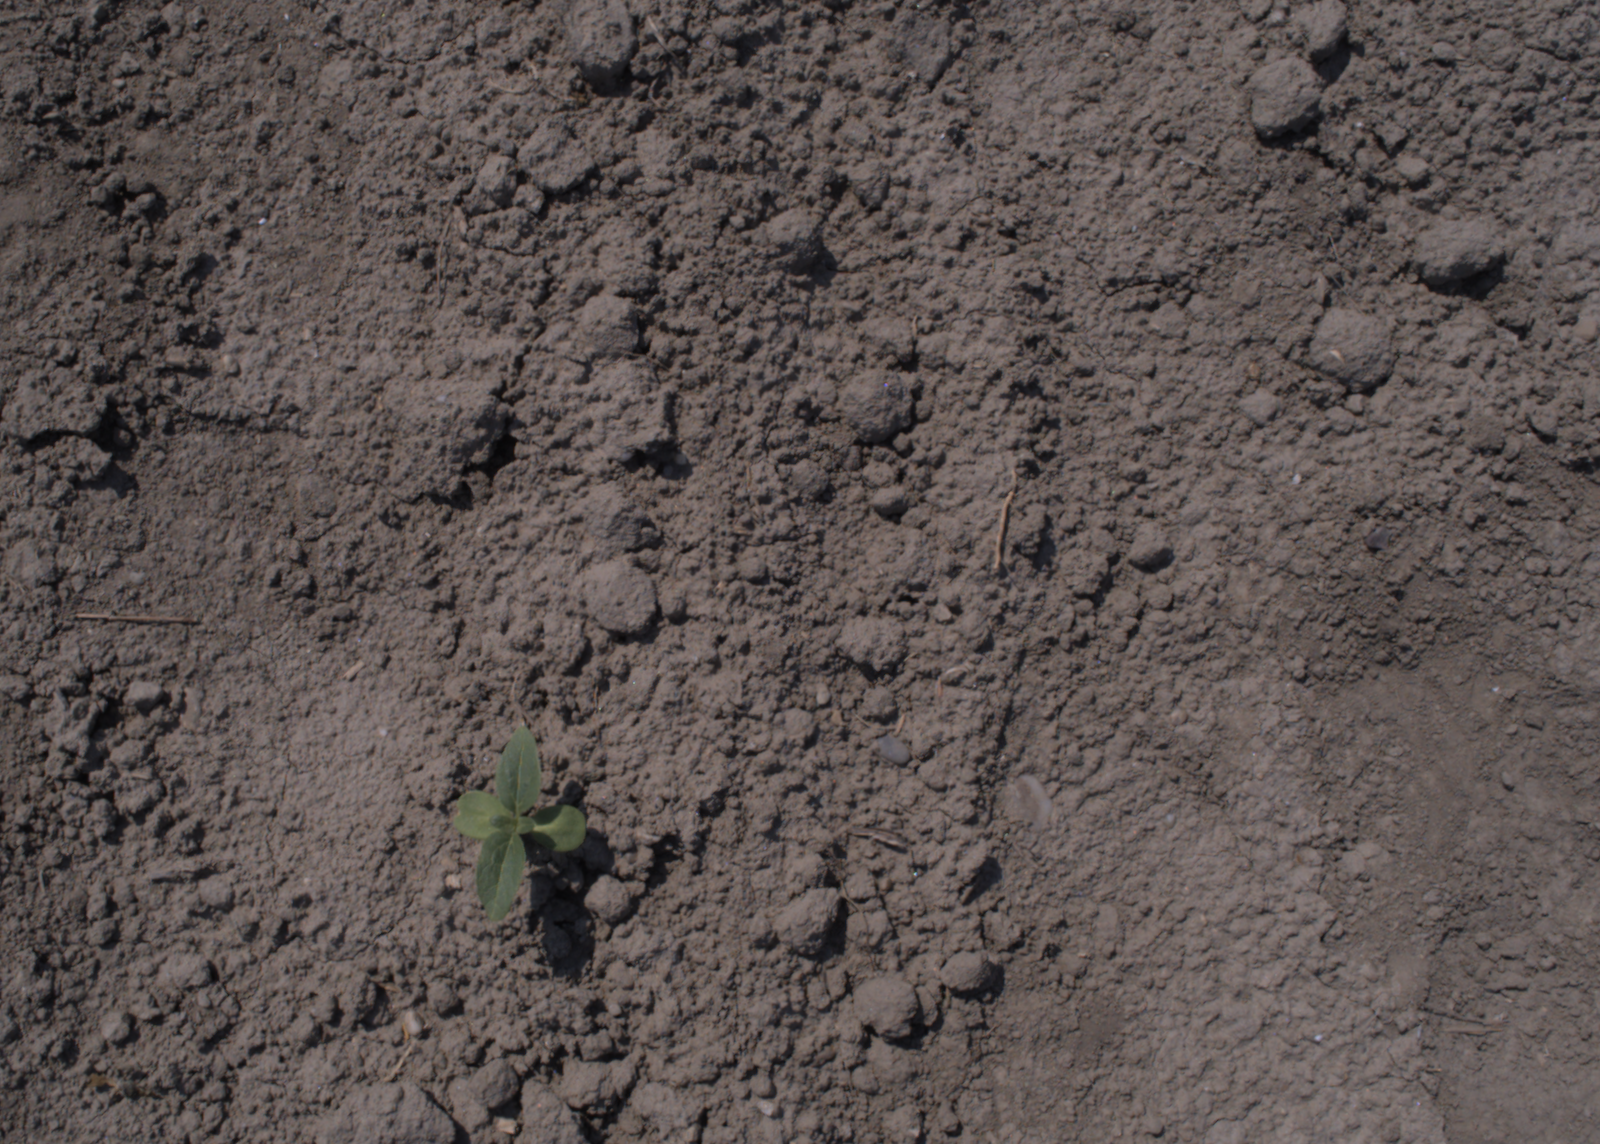
Capture date: 10.08.2020 12:28:50
Weather: sunny
Wind: light
Seeding date: 21.07.2020
Plant canopy height (mm): 930